Medieval technology

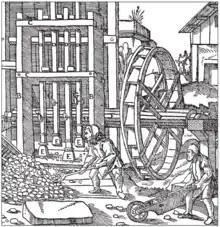
An example of a water hammer

The ship mill is a Byzantine invention, designed to mill grains using hydraulic power. The technology eventually spread to the rest of Europe and was in use until ca. 1800.